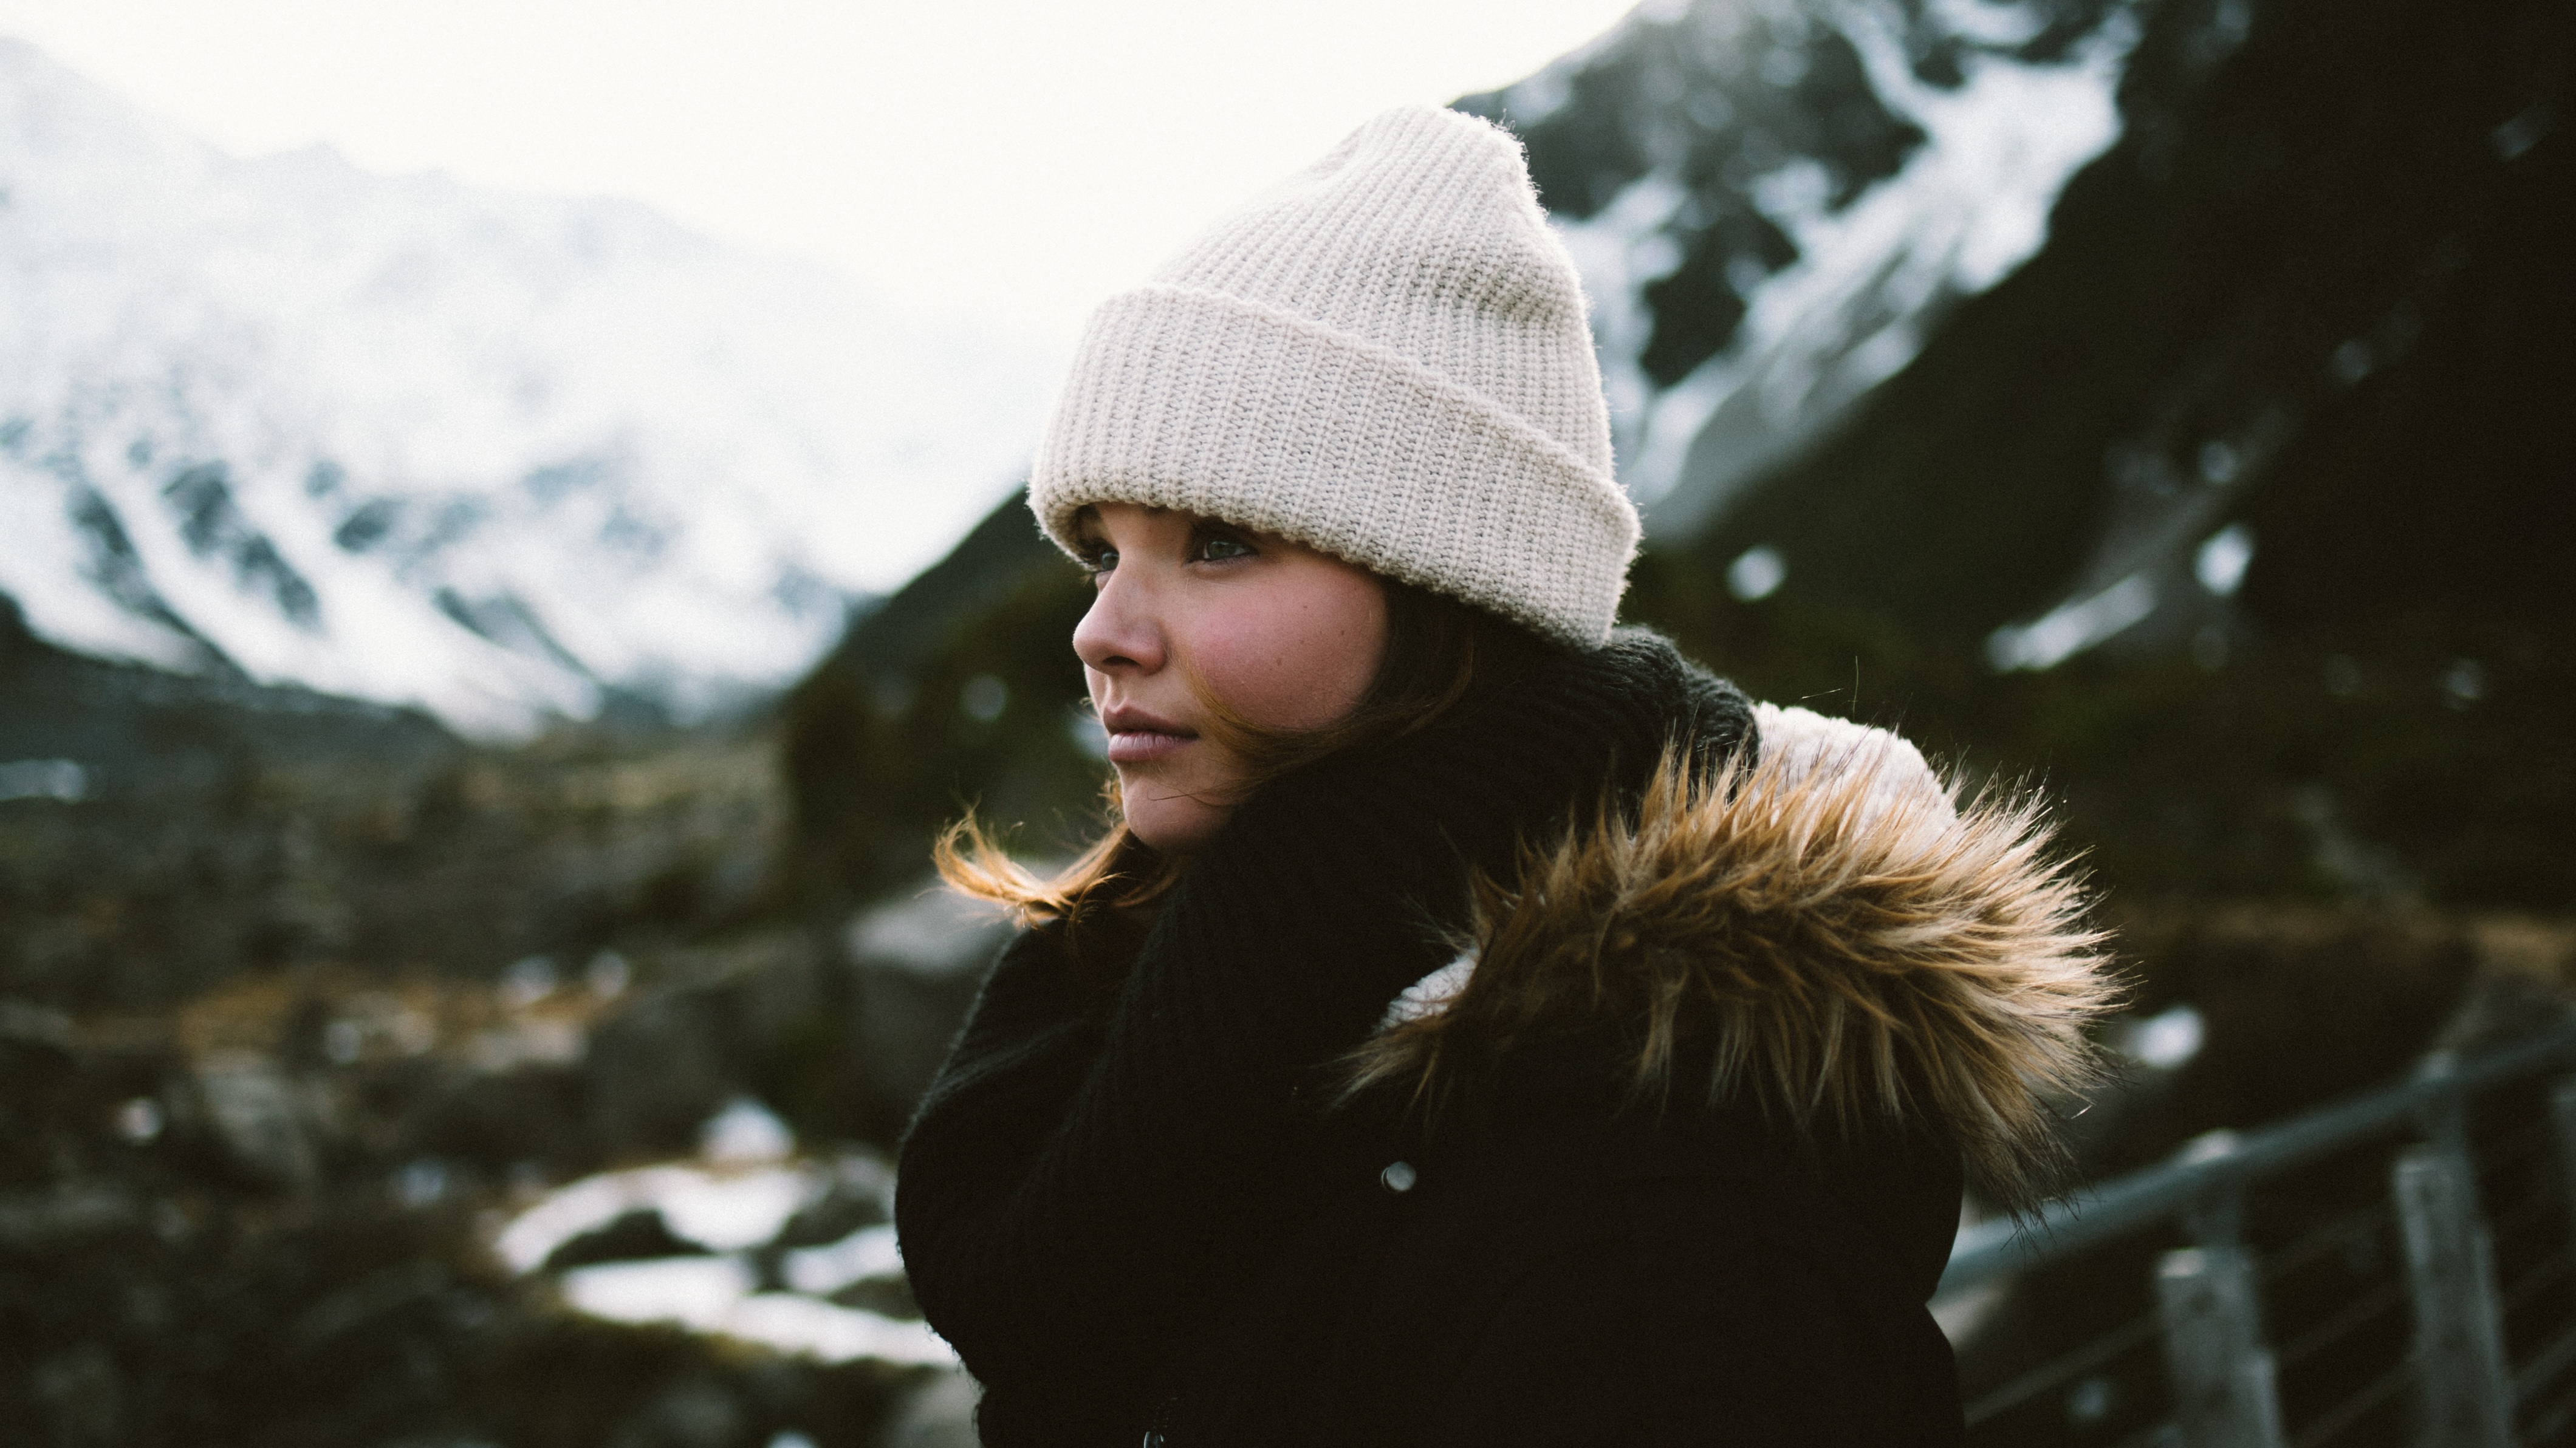
snow, winter, girl, woman, male, fur, portrait, model, spring, weather, fashion, season, cap, beauty